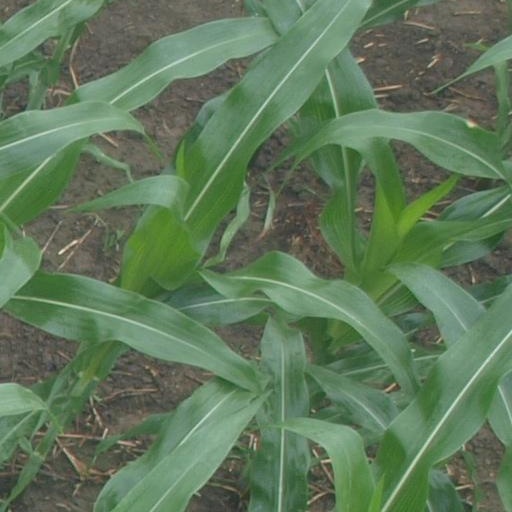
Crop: maize; corn